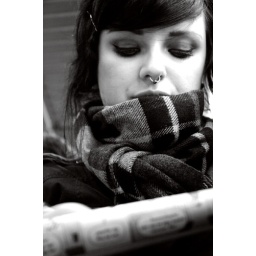
cecilia in black and white on train from sodertalje sweden to stockholm sweden. november 2005